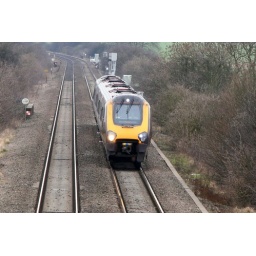
cross country voyager passing under the bridge at syerscote lane, wigginton near tamworth